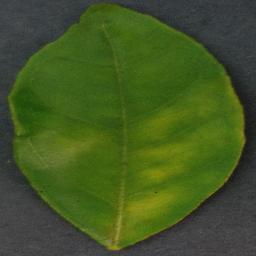
Label: Orange___Haunglongbing_(Citrus_greening)